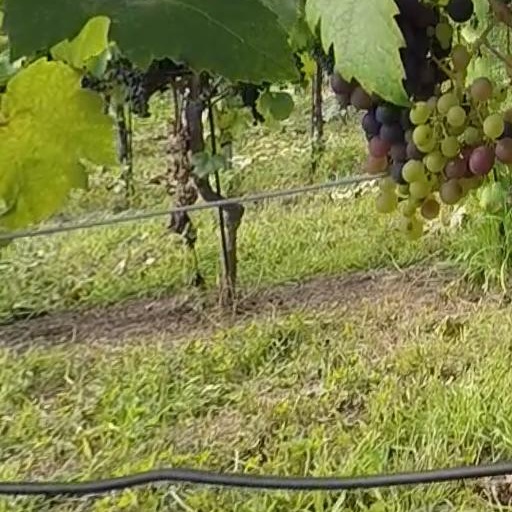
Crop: grape